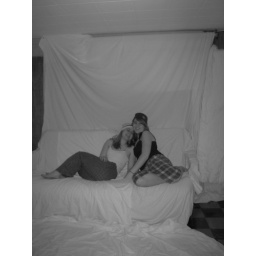
we rock in our wonderful hats